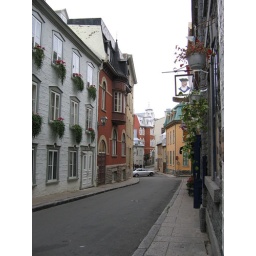
The Rue Couillard, a nice, quiet and romantic road to go near the walls around the city.